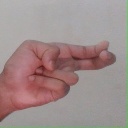
अक्षर: ह